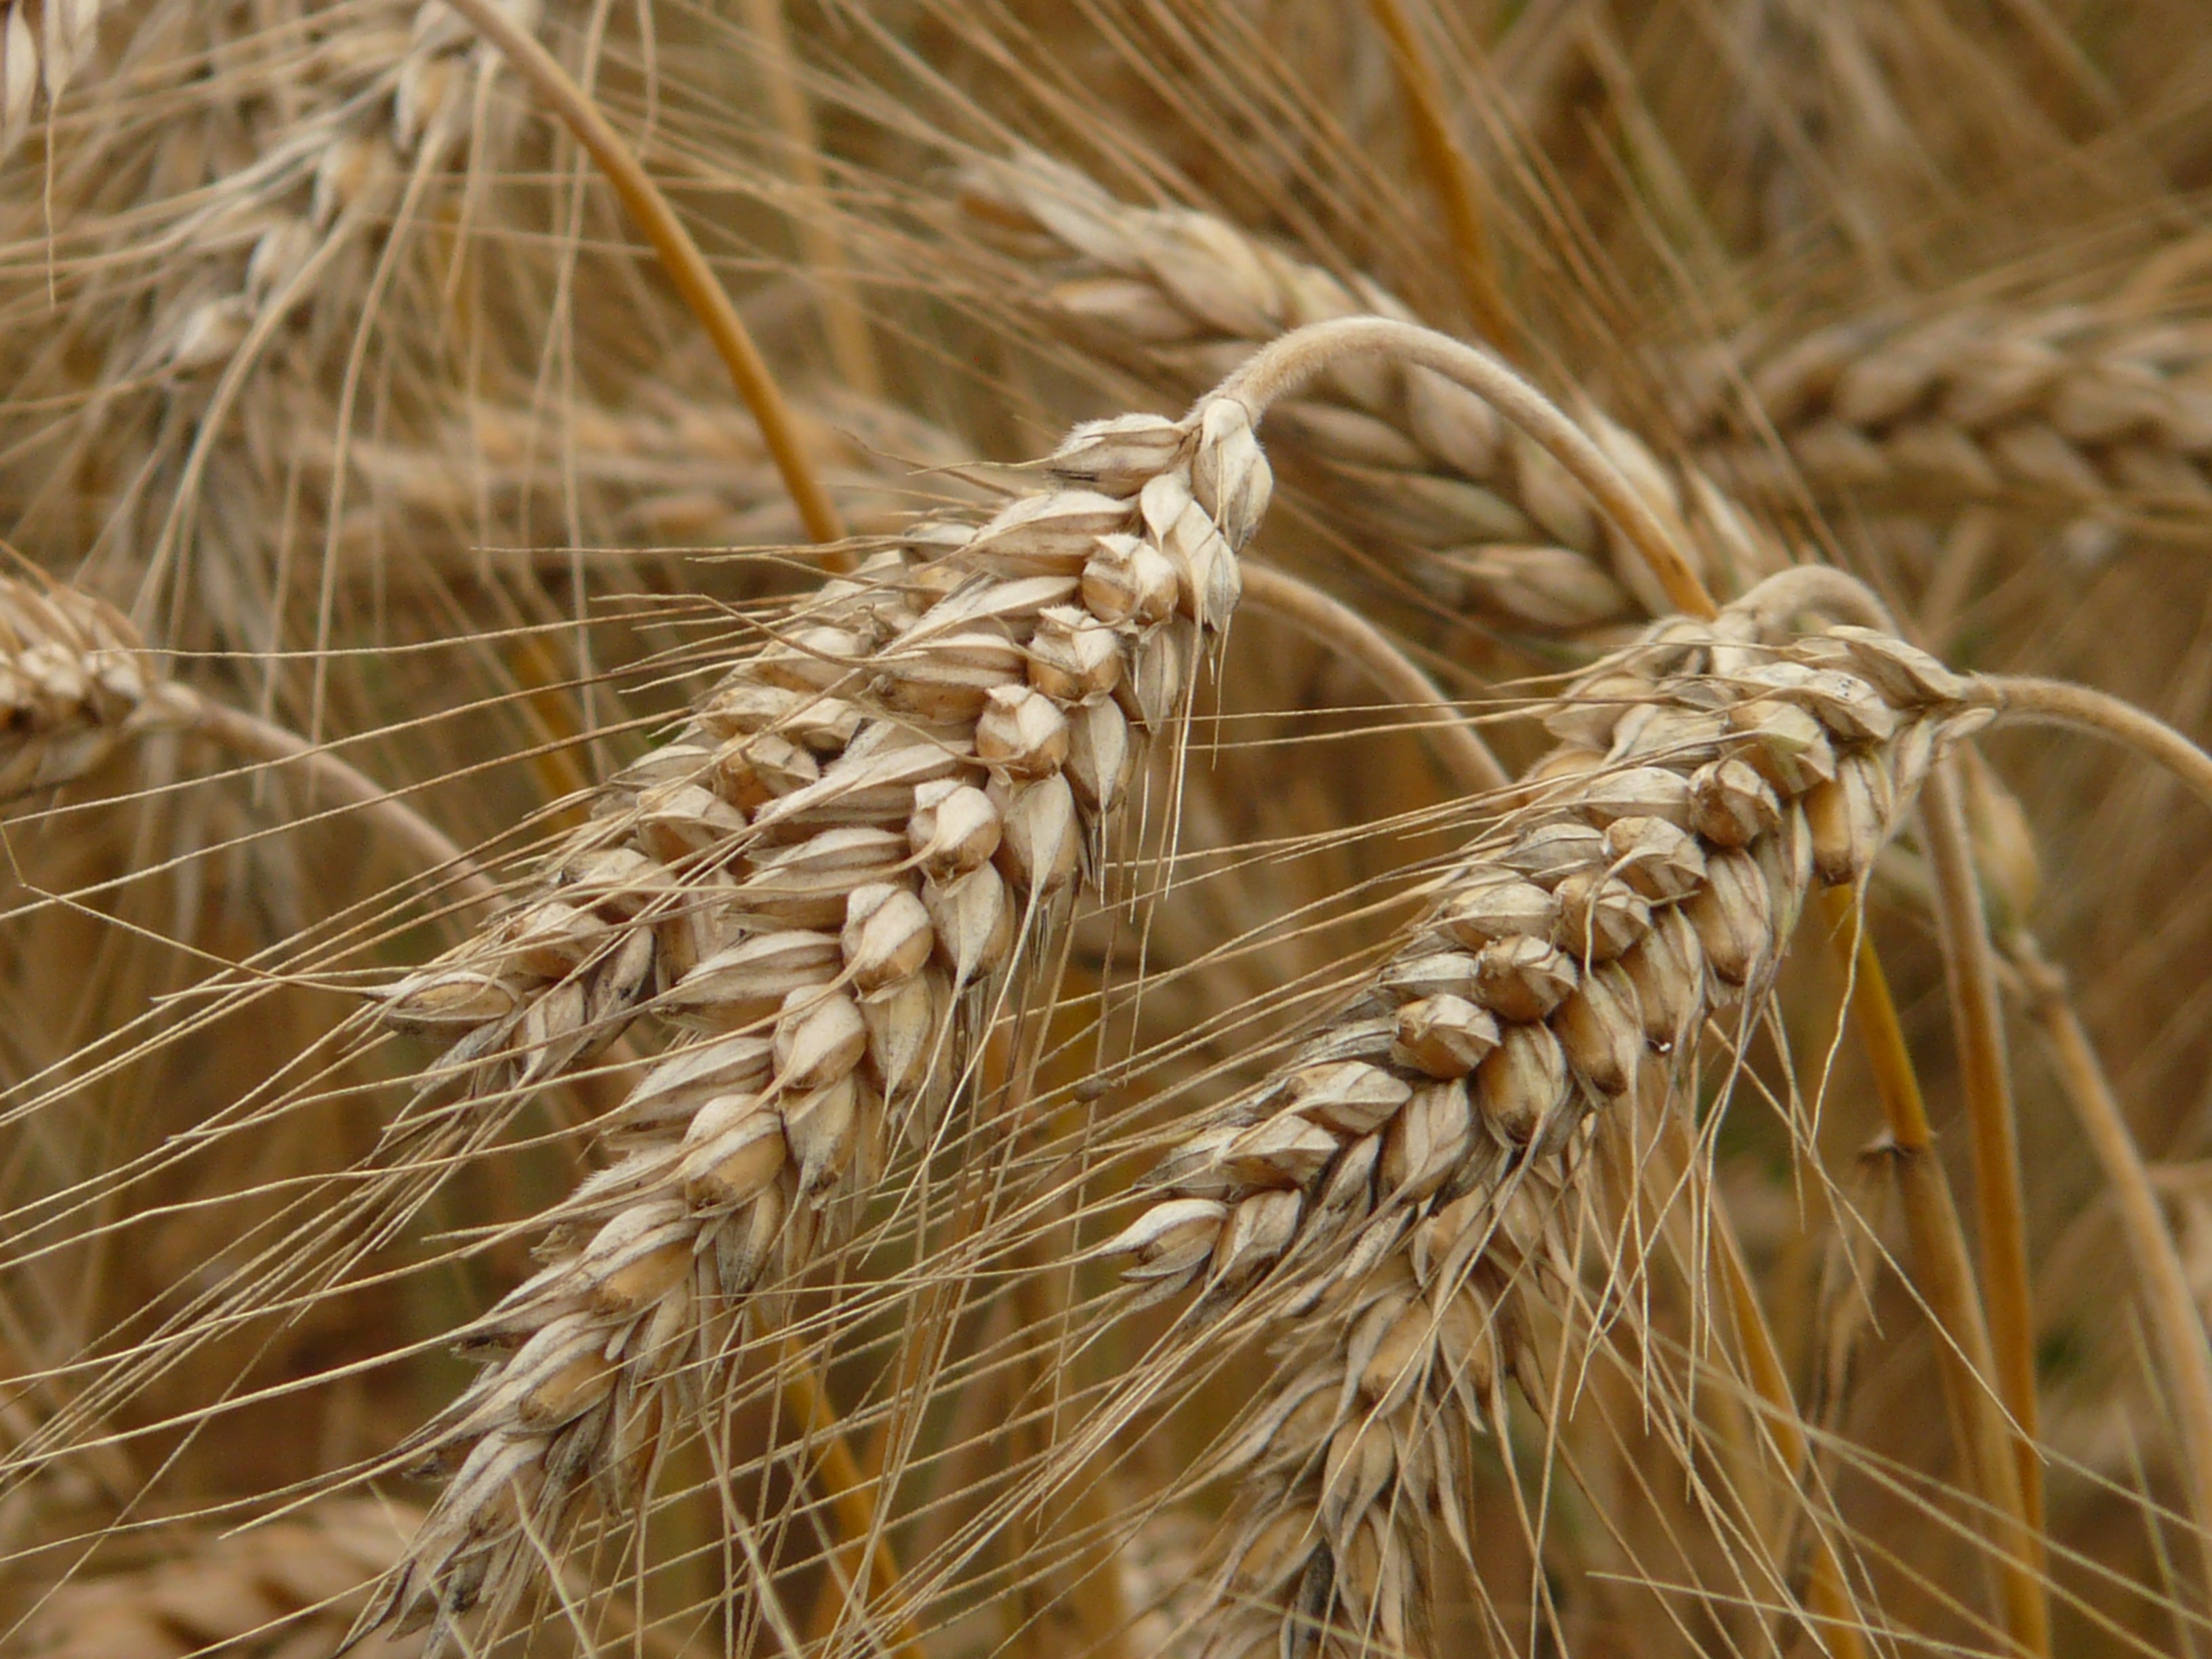
plant, field, barley, wheat, grain, food, agriculture, eat, spike, cereal, close up, rye, cornfield, cereals, arable, flowering plant, commodity, rye field, emmer, triticale, nourishing rye, hordeum, grass family, plant stem, land plant, food grain, einkorn wheat